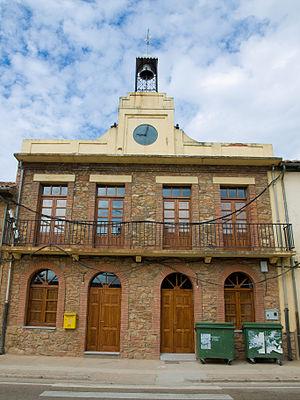
Castrocontrigo est une commune d'Espagne dans la province de León, communauté autonome de Castille-et-León. Elle s'étend sur 194,49 km² et comptait 839 habitants en 2015.